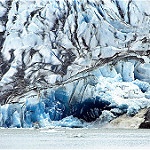
Label: glacier